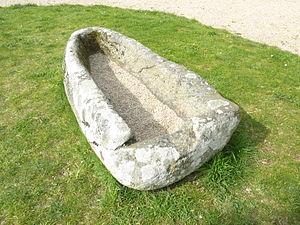
Trégrom
Saint Brendan, Brendan de Clonfert ou Bréanainn de Clonfert, né vers 484 à Ciarraight Luachra ou Kerry-Luachra, province d'Altraich-Cuile du royaume de Munster, et mort en 578 à Eanach Dhúin ou Annaghdown/Annadown, surnommé le Navigateur ou le Chief Prophet of Ireland, est un de ces saints moines du christianisme irlandais dont la légende a occulté l'histoire.
Trégrom [tʁegʁɔm] est une commune du Trégor située dans le département des Côtes-d'Armor, en région Bretagne.